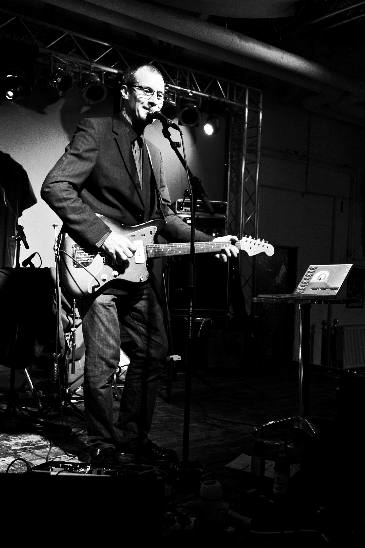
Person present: Yes